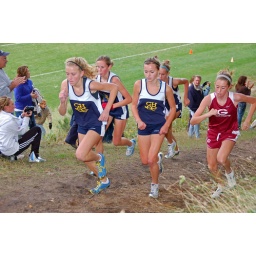
Grand Haven High School girls cross country meet with Grandville &amp;amp; Hudsonville. GH wins by 1 point!